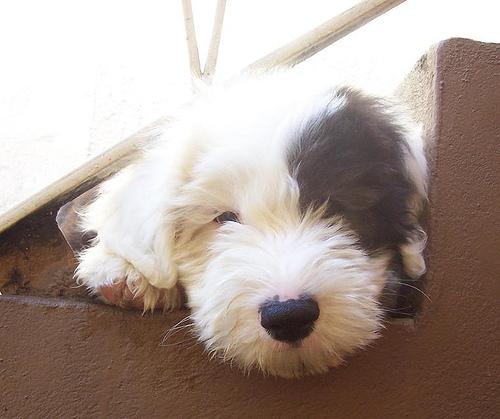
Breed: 257-n000108-Old_English_sheepdog